Lars Jonson Haukaness

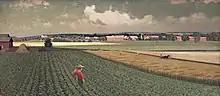
Torger Thompson Farm, Vesterheim Norwegian-American Museum

Lars Jonson Haukaness (February 28, 1862 – September 4, 1929) was a Norwegian born American-Canadian impressionist painter and art instructor who was known for his landscapes.